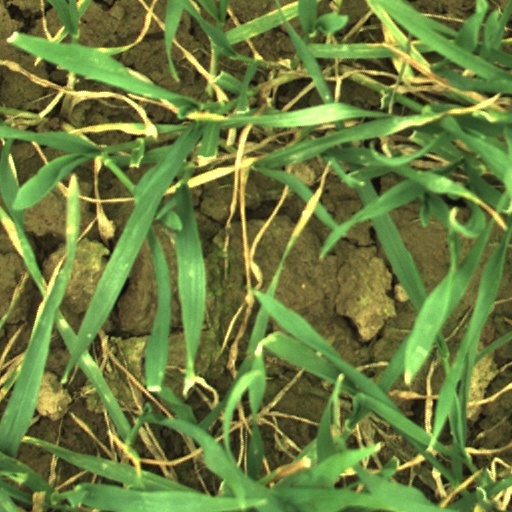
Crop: wheat